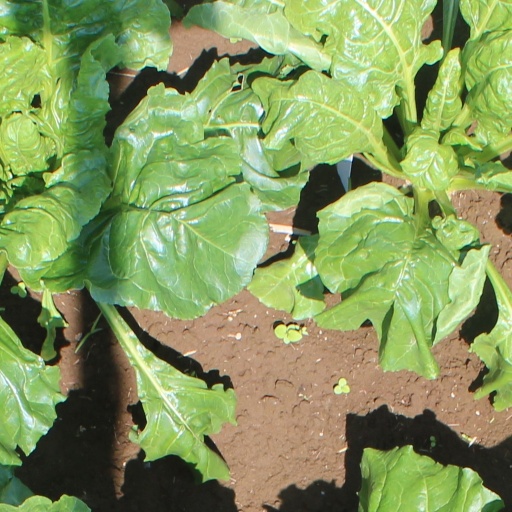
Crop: sugar beet